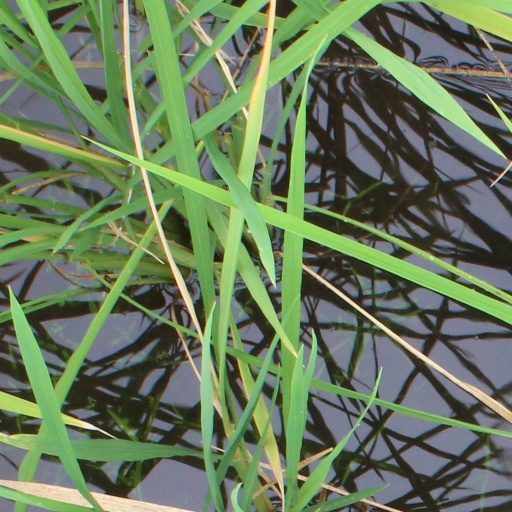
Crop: rice